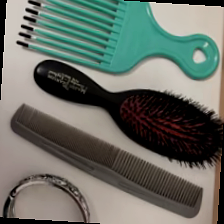
Label: has bracelet mod